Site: brandenburg
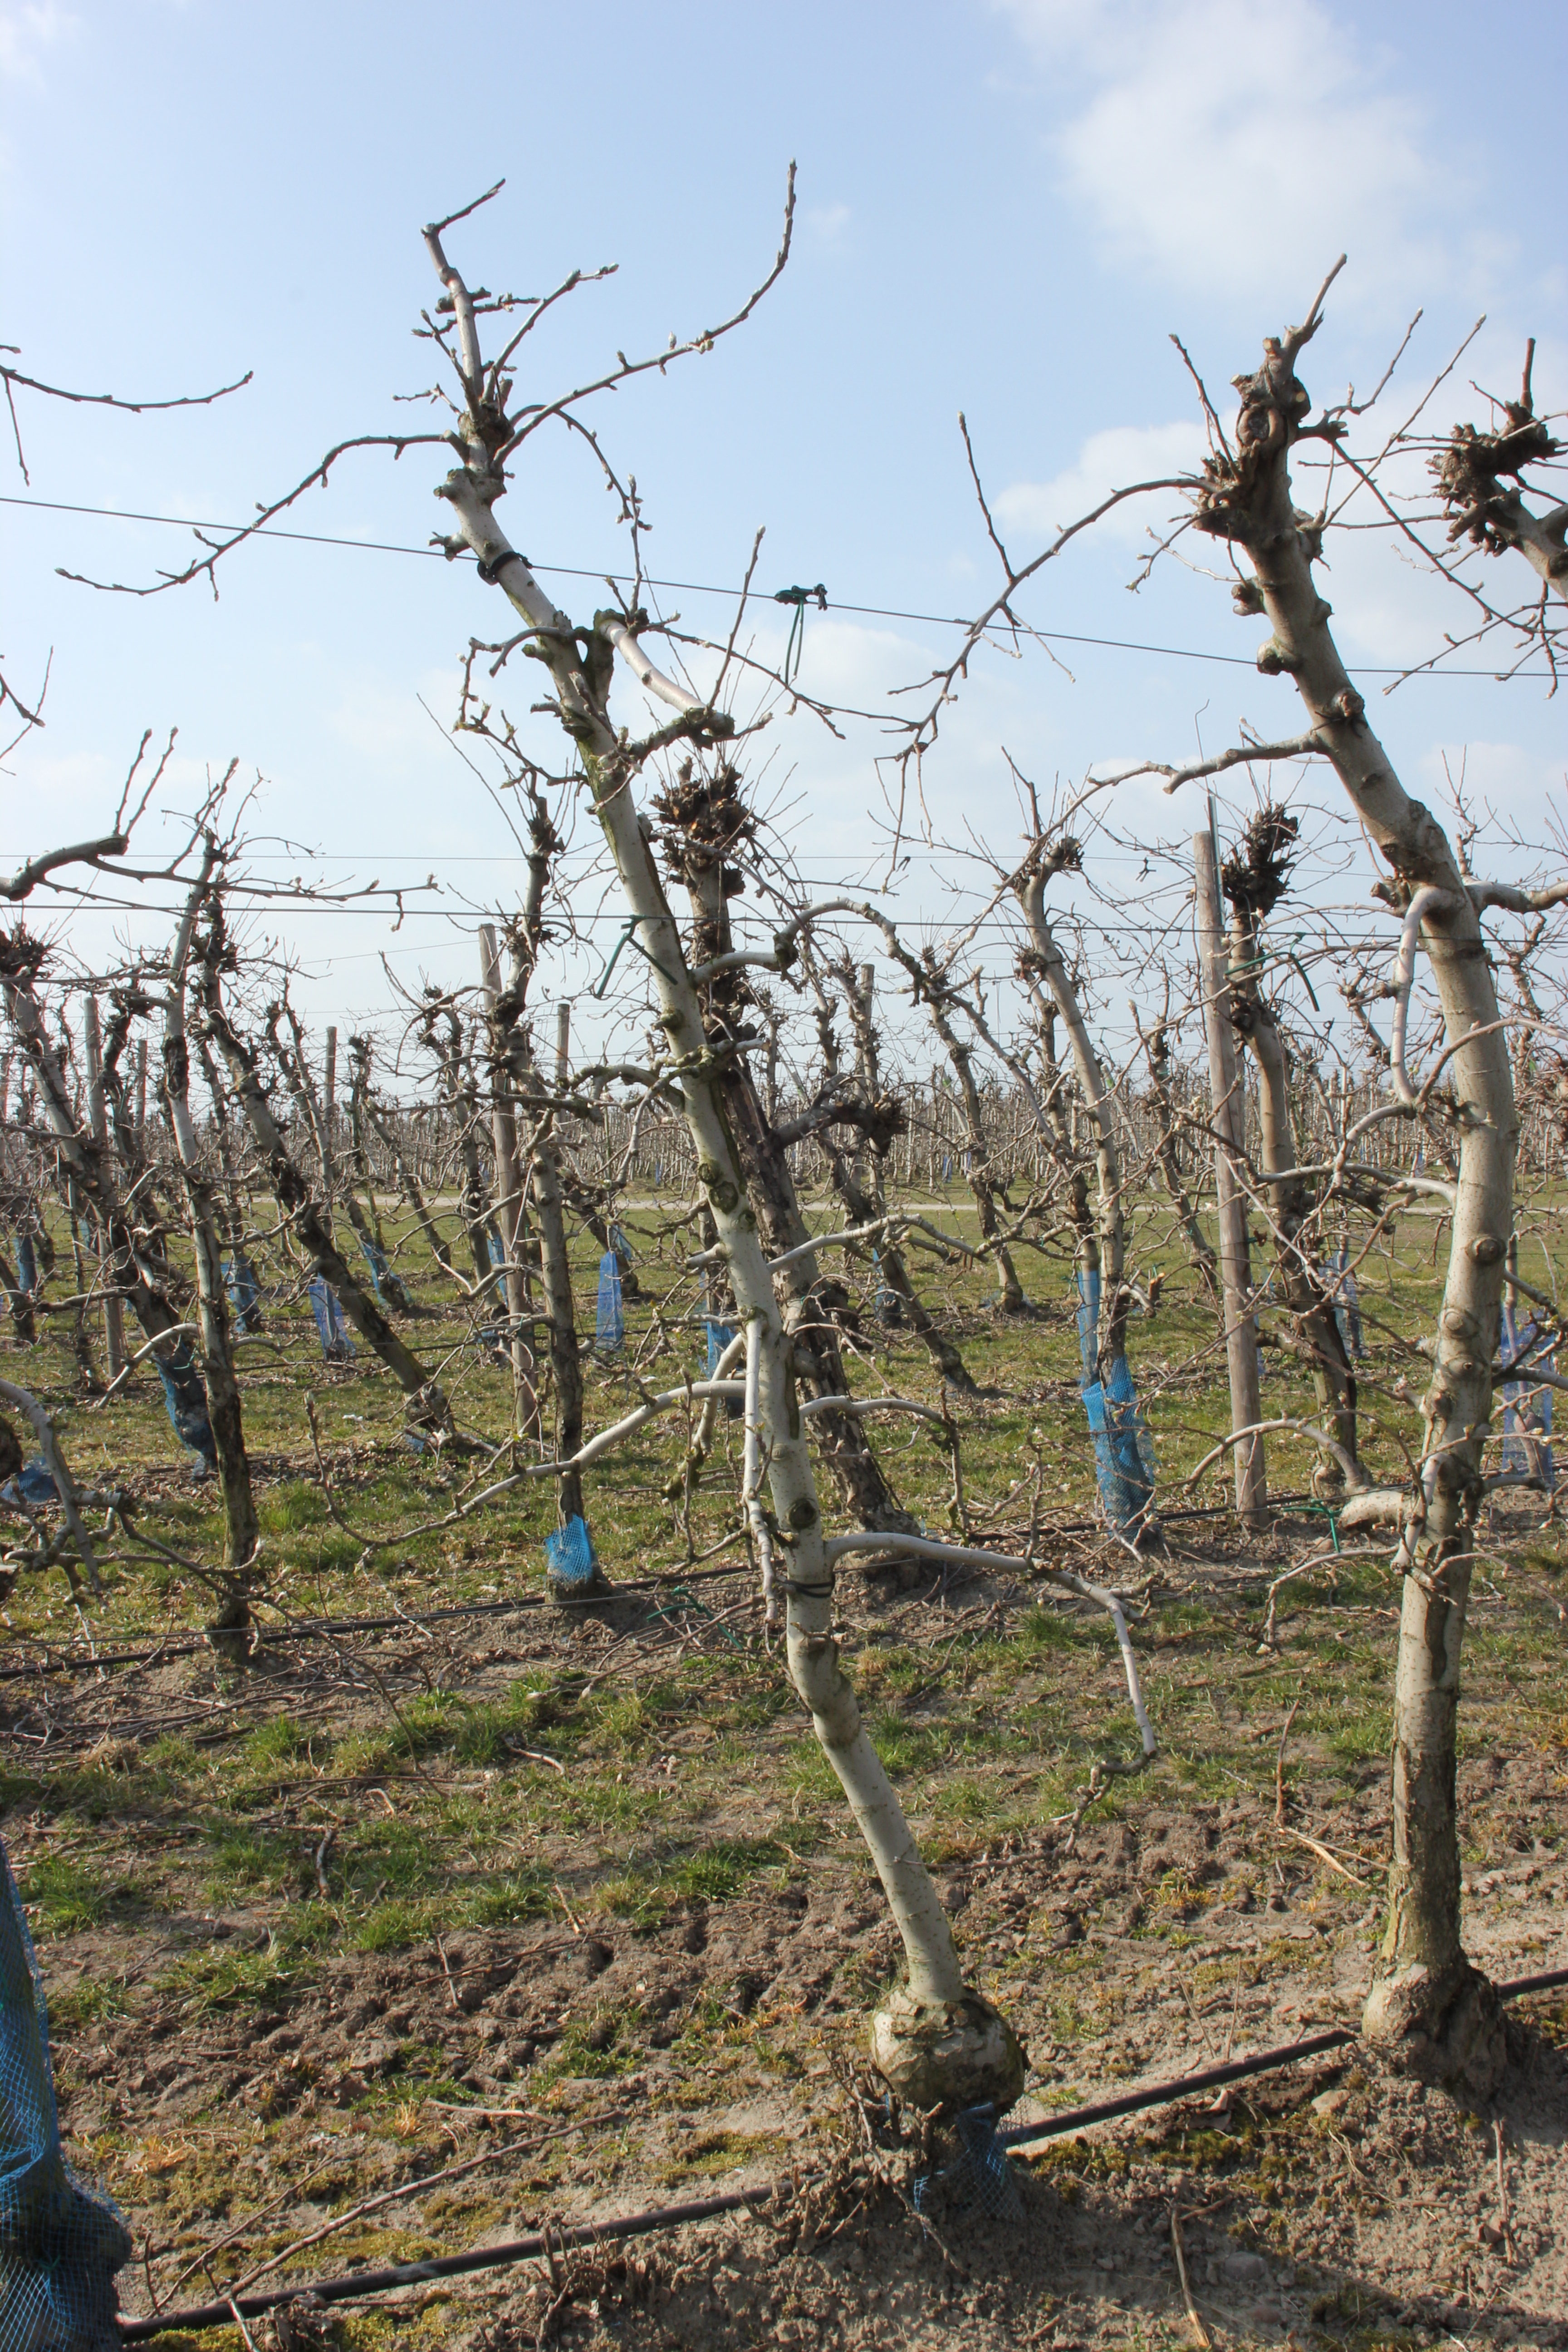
Growth stage (BBCH 03): Bud development